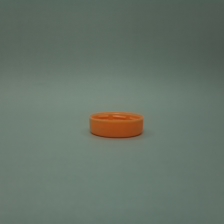
Color: red/orange/pink/fuchsia/brown
Cap type: standard cap